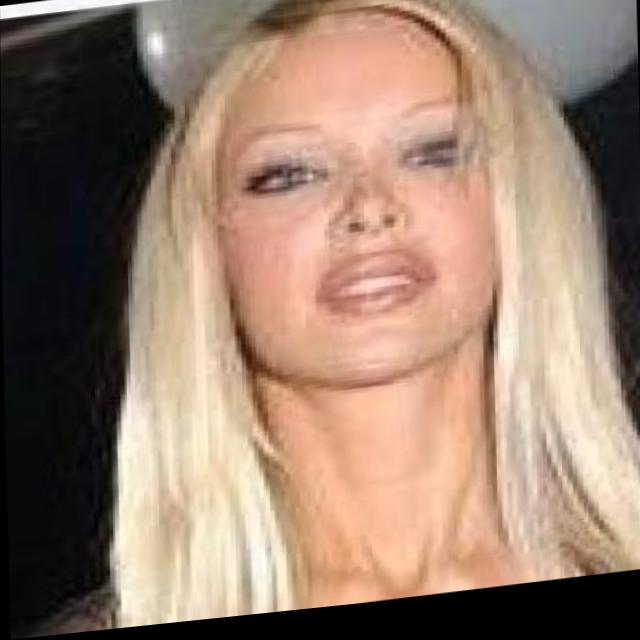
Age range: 21-44